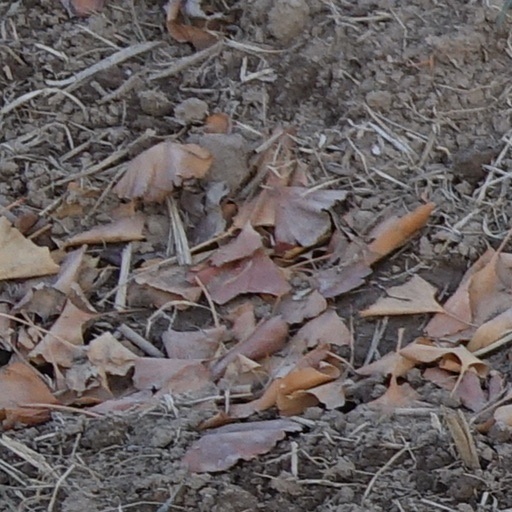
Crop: wheat